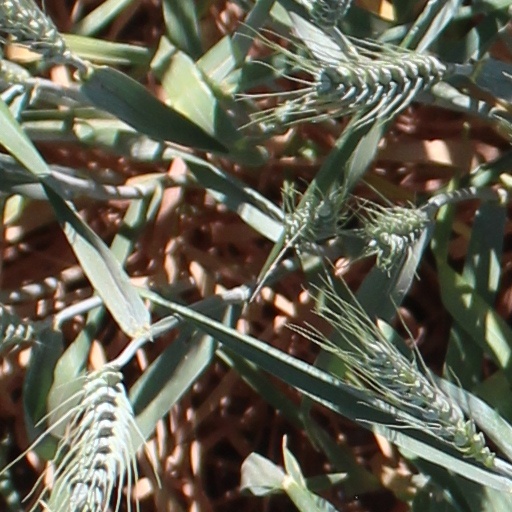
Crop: wheat